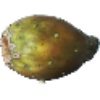
Label: Cactus fruit 1